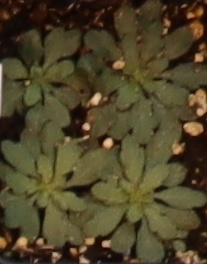
Label: Horseweed